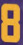
Number: 8